Aegean civilization

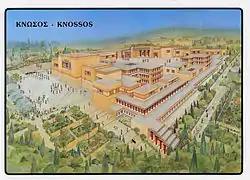
Reconstruction of the Palace of Knossos

Commerce was practiced to some extent in very early times, as is shown by the distribution of Melian obsidian over all the Aegean area. Cretan vessels appeared to be exported to Melos, Egypt, and the Greek mainland. In particular, Melian vases, eventually, found their way to Crete. After 1600 BC, there was commerce with Egypt, and Aegean goods found their way to all coasts of the Mediterranean. No traces of currency have come to light, excluding certain axeheads. These axeheads were too small for practical use. Standard weights have been found, as well as representations of ingots. The Aegean written documents have not yet been proven (by being found outside the area) to be epistolary (letter writing) correspondence with other countries. Representations of ships are not common, but several have been observed on Aegean gems, gem-sealings, frying pans, and vases. These vases feature ships of low free-board, with masts and oars. Familiarity with the sea is proved by the free use of marine motifs in decoration. The most detailed illustrations are to be found on the 'ship fresco' at Akrotiri on the island of Thera (Santorini) preserved by the ash fall from the volcanic eruption which destroyed the town there.